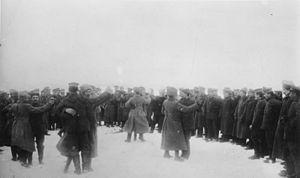
Le front de l'Est est le théâtre d'opérations de la Première Guerre mondiale entre 1914 et 1917 situé en Europe de l'Est, opposant la Triple-Entente à la Triple-Alliance ainsi que leurs alliées respectifs.